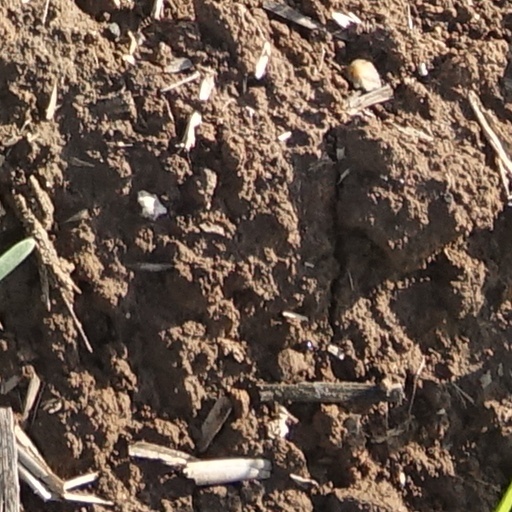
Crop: wheat